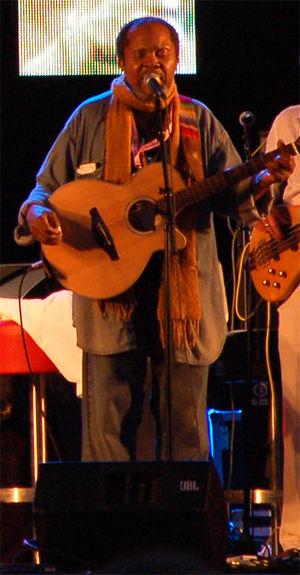
Terry Callier, est un auteur-compositeur-interprète et musicien de folk, jazz et soul américain.